Pakistan Tourism Development Corp

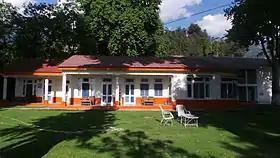
PTDC Miandam, Swat valley

Pakistan Tourism Development Corporation (PTDC) is an organization of the Government of Pakistan. The PTDC is governed by a Board of Directors and for promoting and developing tourism provides transportation to various areas and owns and runs several motels across the country. It was incorporated on 30 March 1970.